Pagleaazam

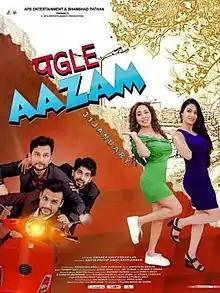
Theatrical release poster

Pagleaazam is a 2020 Indian Hindi-language comedy film directed by Vikas P Kavthekar and APS Raghuvanshi starring Aditya Pratap Singh and Sonia Sharma. It was produced by Aditya Pratap Singh, Ram Agnihotri and Prakhyata Singh. The film was theatrically released in India on 31 January 2020.